Valenciennes FC

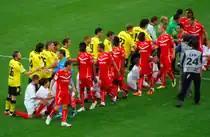
Valenciennes FC against Borussia Dortmund in 2011

From 1988 to 1991, Valenciennes improved significantly under manager Georges Peyroche. Peyroche left the club in 1991 and Francis Smerecki was named as his replacement. In Smerecki's first season, he led the club back to Division 1. In the club's first season back, Valenciennes were involved in a bribing scandal that effectively dismantled the club for the next decade. The scandal, which involved Marseille midfielder Jean-Jacques Eydelie and the club's general manager under the advisement of club chairman Bernard Tapie bribing Valenciennes players Christophe Robert, Jacques Glassmann, and Jorge Burruchaga, became headline news mainly due to Marseille being the most popular club in the country. It was asserted that the bribe was made in order for Valenciennes players to "take it easy" on Marseille players with the latter club having to play in the 1993 UEFA Champions League Final against Italian club Milan just days later. Marseille beat Valenciennes 1–0 and went on to defeat Milan to become the first French club to win the European competition. After the plot was discovered, Robert admitted to accepting the bribe, Burruchaga admitted to initially agreeing to it, but later changing his mind, while Glassmann said he never agreed to the deal. The subsequent reports of the scandal completely tarnished the Valenciennes's image and several players departed the club amid embarrassment and speculation that they were also involved in the plot. With the club now playing in Ligue 2, Valenciennes was unable to cope with the damage instilled on it due to the scandal and finished dead last in the league, thus falling to the third division for the first time in the club's lifetime. Two seasons later, the club was relegated to the fourth division due to financial problems. Ahead of the 1996–97 season, the club dropped to amateur status after filing for bankruptcy.